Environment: real
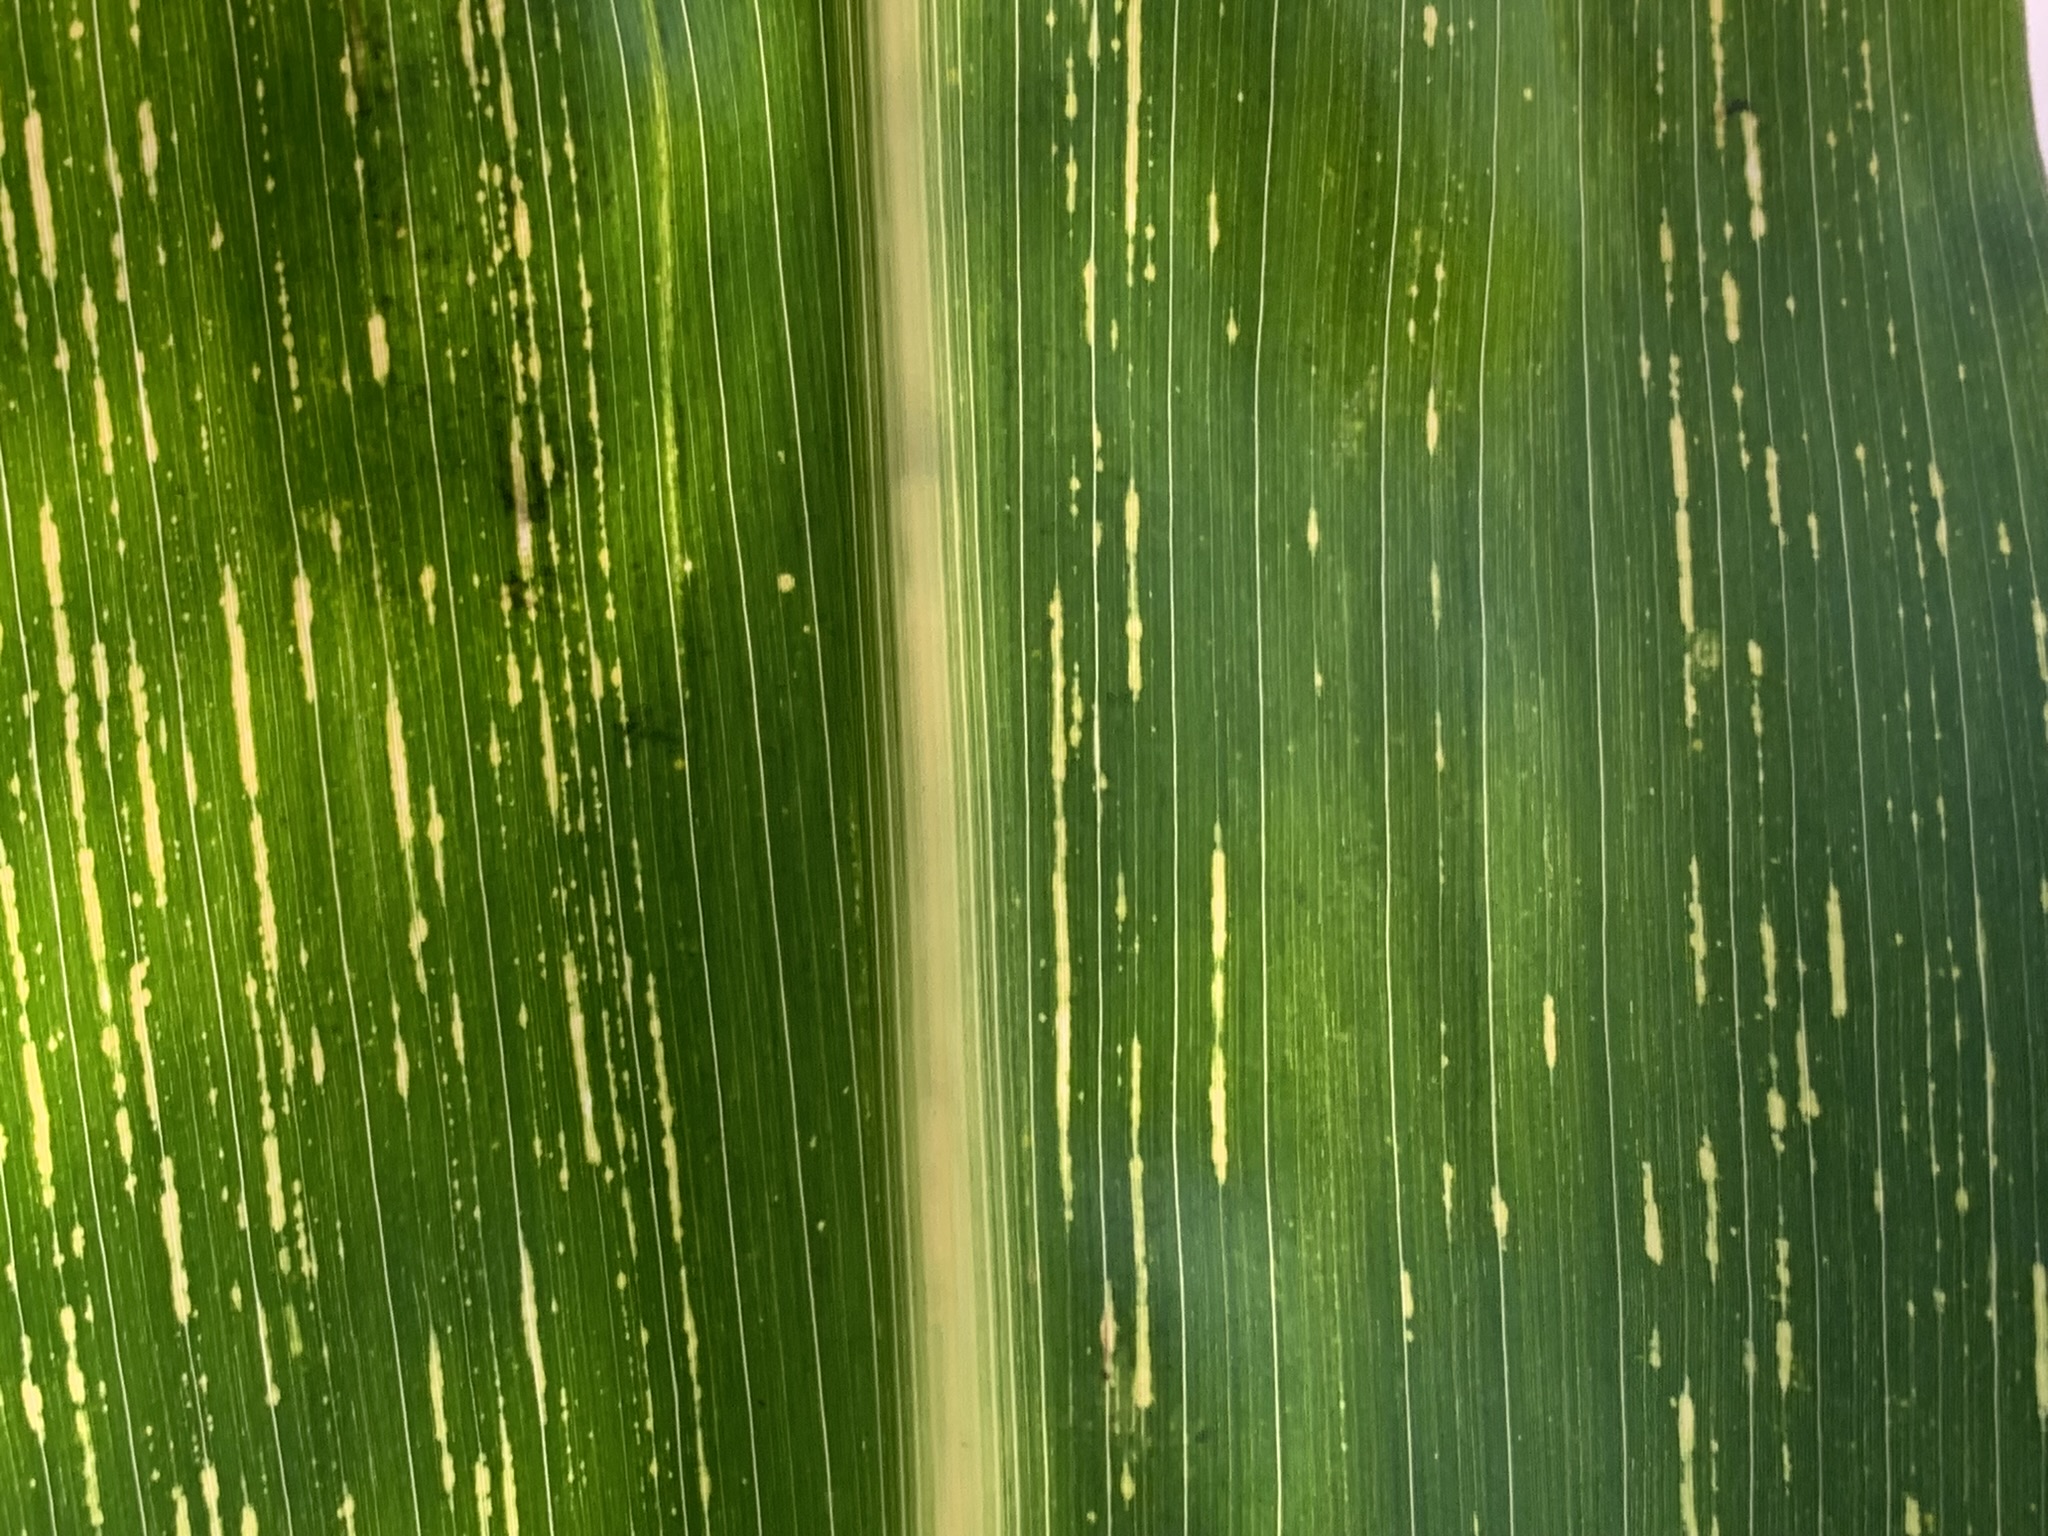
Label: lethal_necrosis